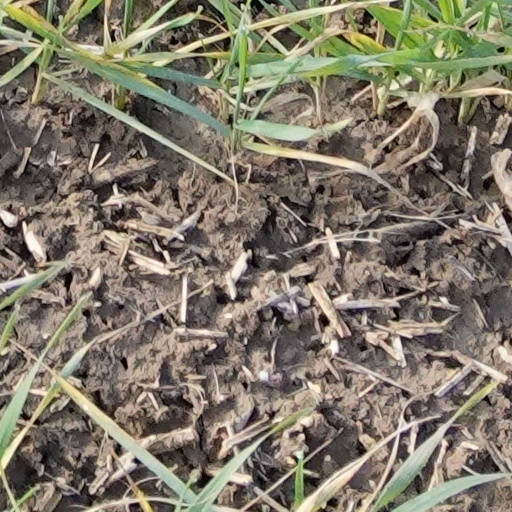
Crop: wheat